Commander Islands

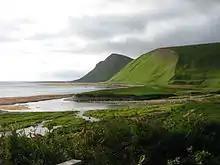
Bering Island

The only permanently inhabited locality is the village of Nikolskoye on the northwest end of Bering Island, with an estimated population of 613 . This consists almost entirely of Russians and Aleuts. The majority of the island chain’s area, as well as much of the adjacent marine habitat, , is taken up by the Komandorsky Zapovednik, a natural preserve. The economy is based primarily on fishing, mushroom gathering, the administration of the zapovednik (i.e. strictly protected wilderness), ecotourism and government services.